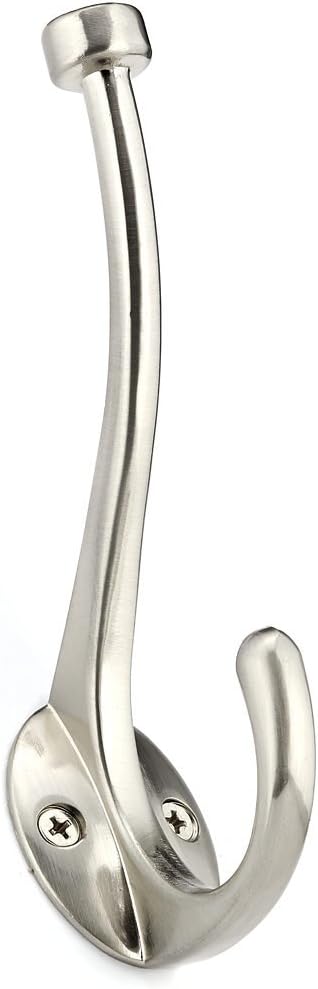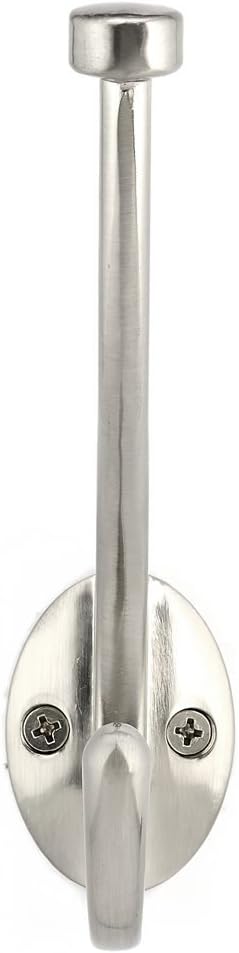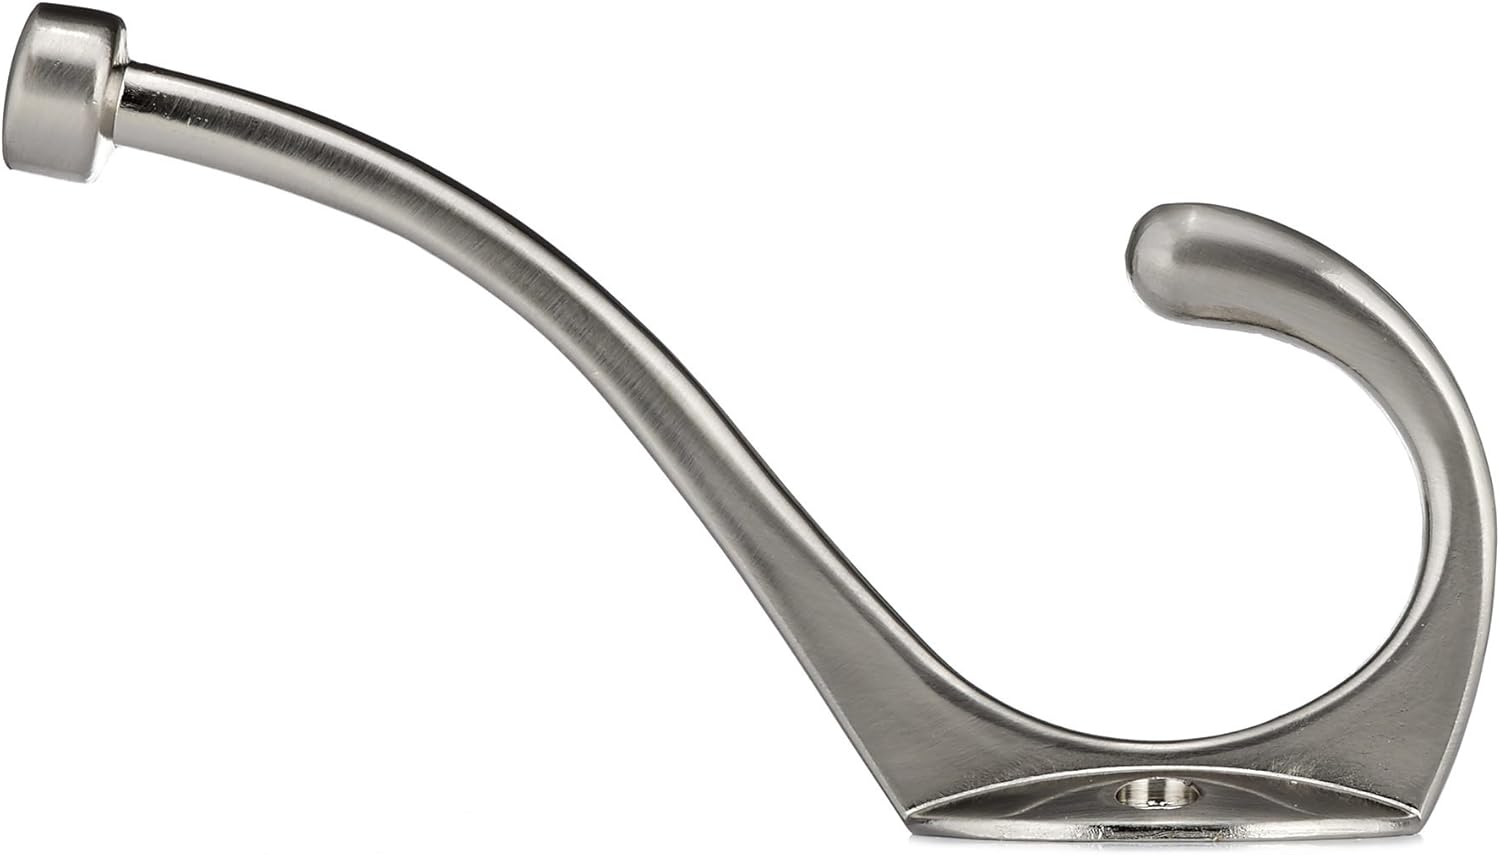
Richelieu Hardware RH2163021195 Transitional Metal Hook, Brushed Nickel
Category: Tools & Home Improvement
An attractive solution for organizing clothing in any space, this transitional hook heightens functionality with a touch of refinement.
Features: An attractive solution for organizing clothing in any space, this transitional hook heightens functionality with a touch of refinement | Load Capacity : 10 kg | Projection: 3 7/32 in (82 mm) | Width: 1 7/16 in (36.4 mm) | Height: 5 13/16 in (148 mm) | Center to Center: 7/8 in (22 mm) | Finish: Brushed Nickel, made of Metal | Included: Mounting hardware is included for an easy installation (Wood screws)